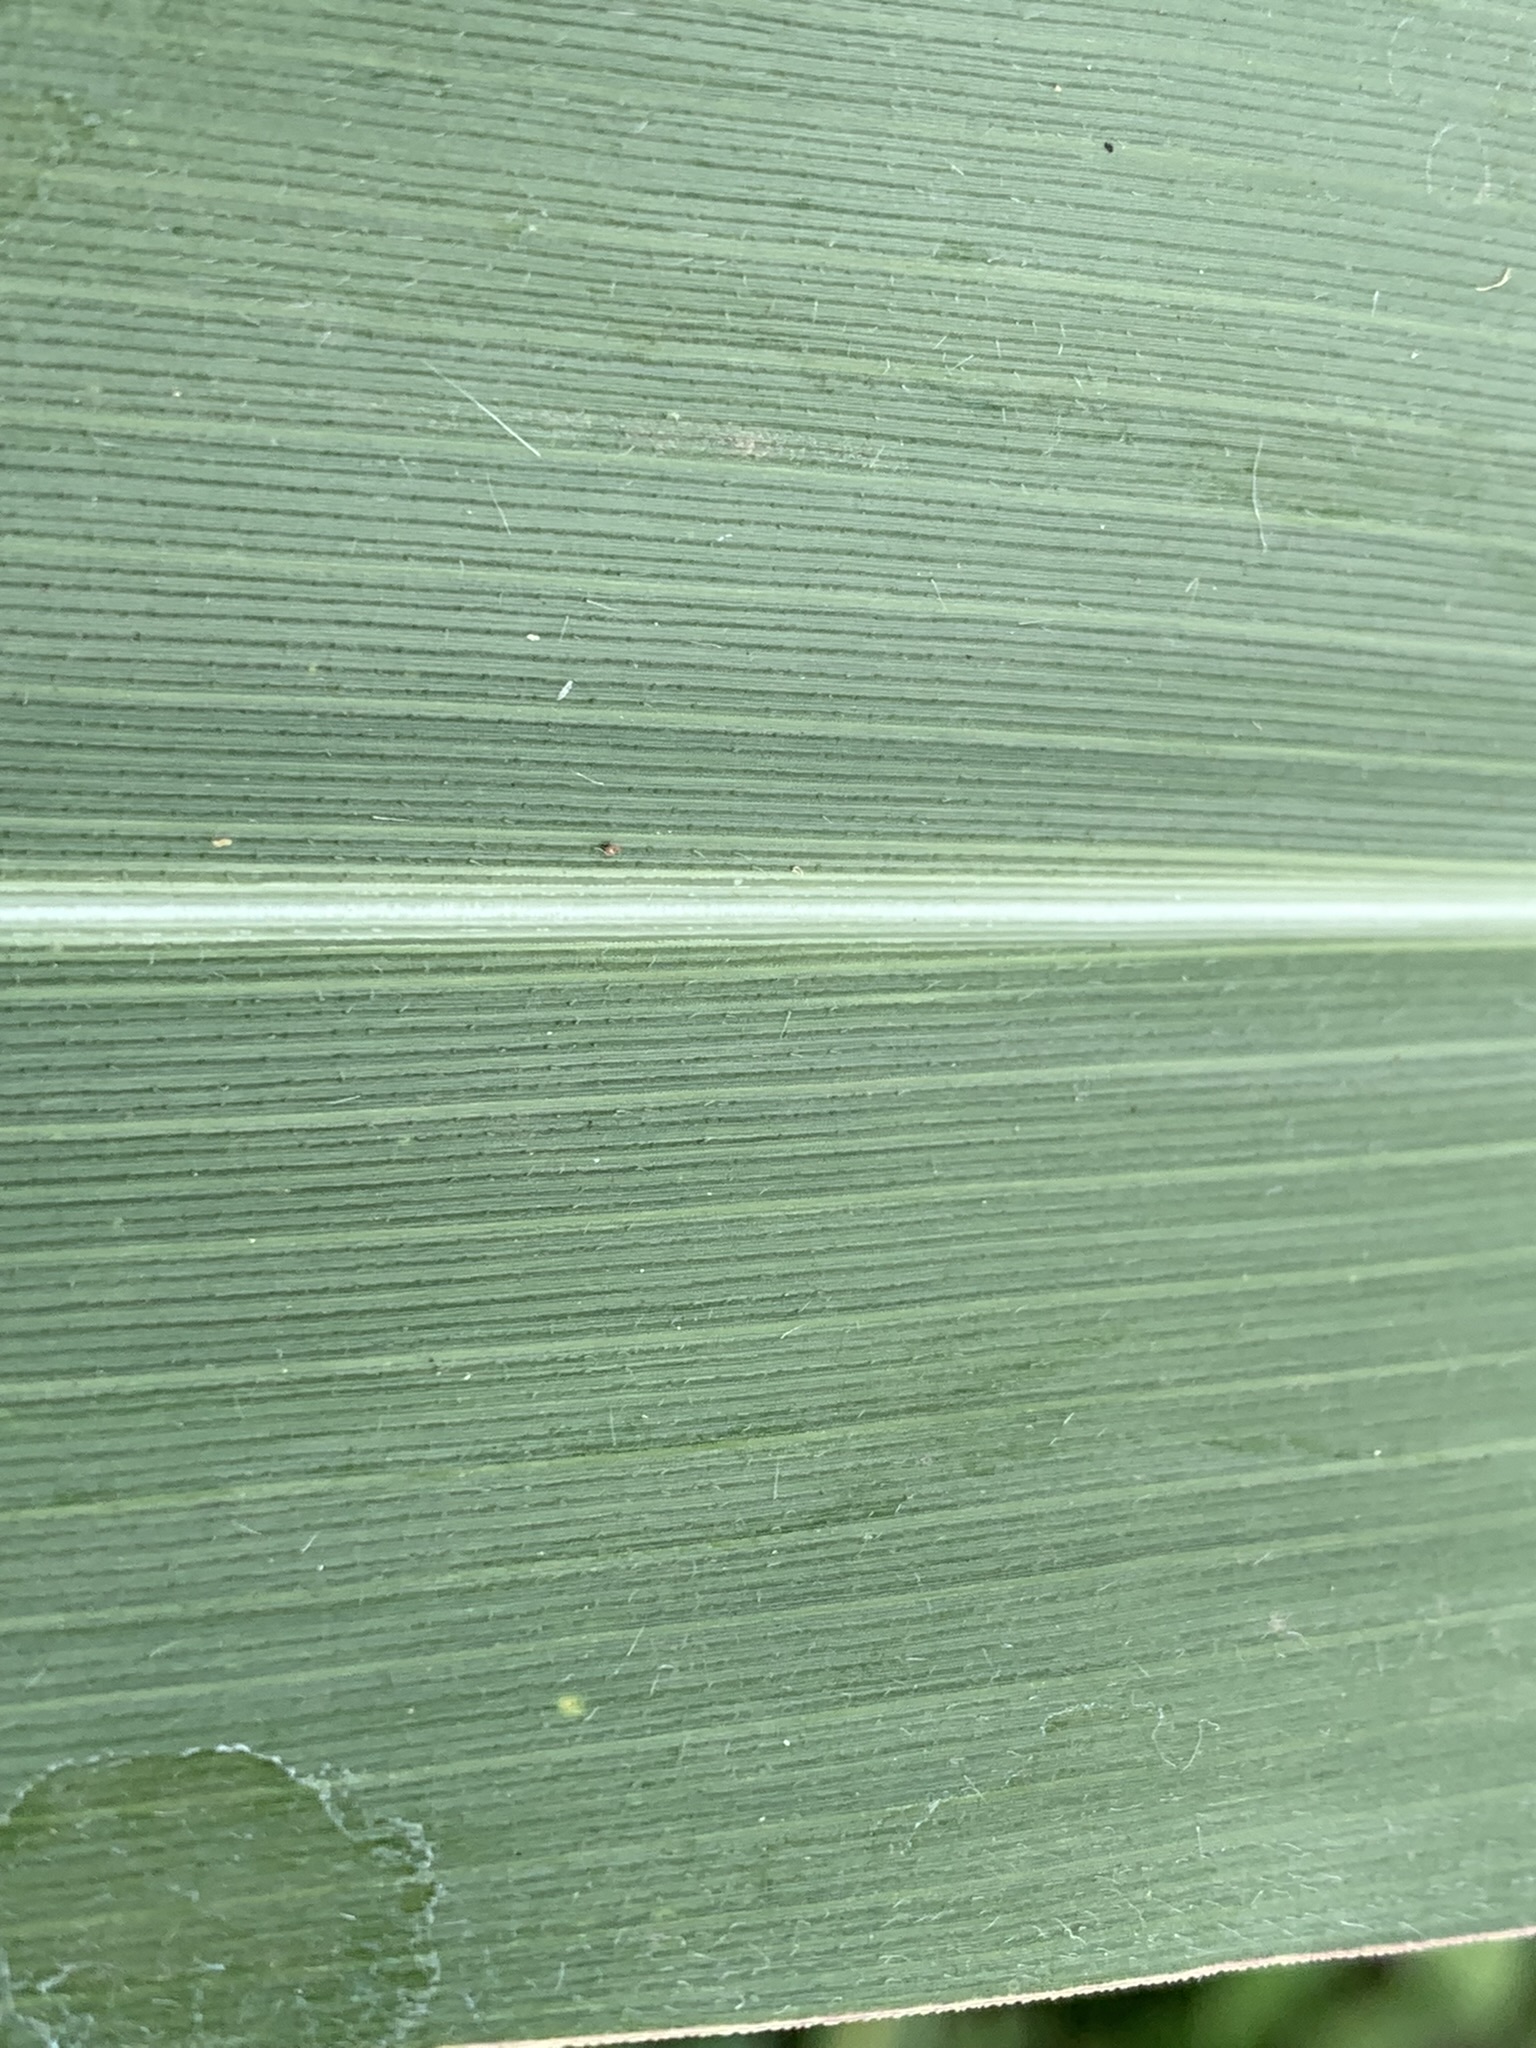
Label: Healthy